Regis High School (Wisconsin)

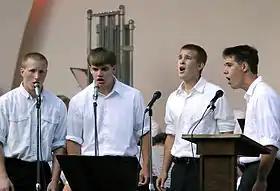
Locked-In, a male quartet consisting of Aaron Wolfe, Sam Peters, Kyle Seyer and Steve Bye, got its start at Regis.

Academic Challenge, Academic Decathlon, Band, Choir, Forensics, Math Team, Mock Trial, National Honor Society, School Newspaper, Student Government, Theater, Yearbook, Youth Leadership Eau Claire